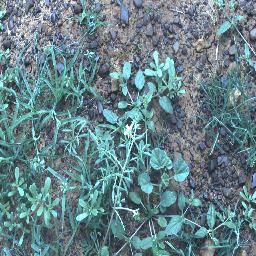
Label: negative